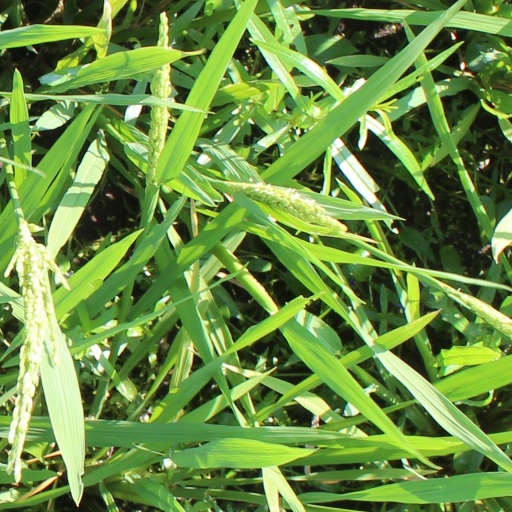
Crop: rice